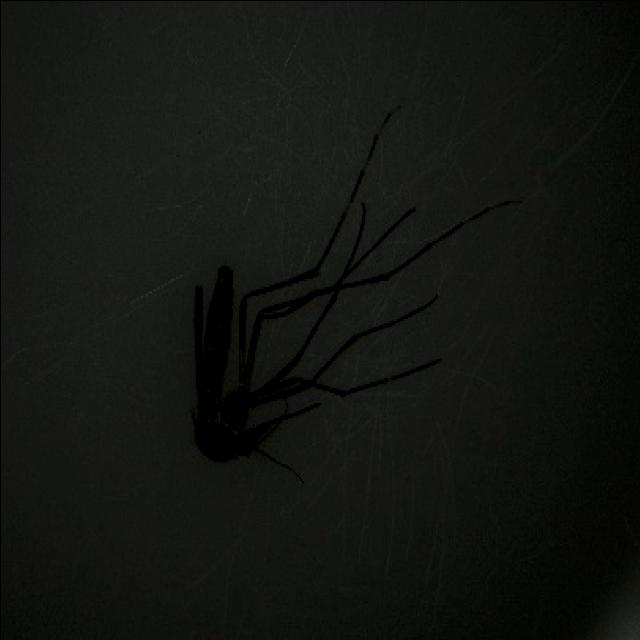
Species: aedes_albopictus